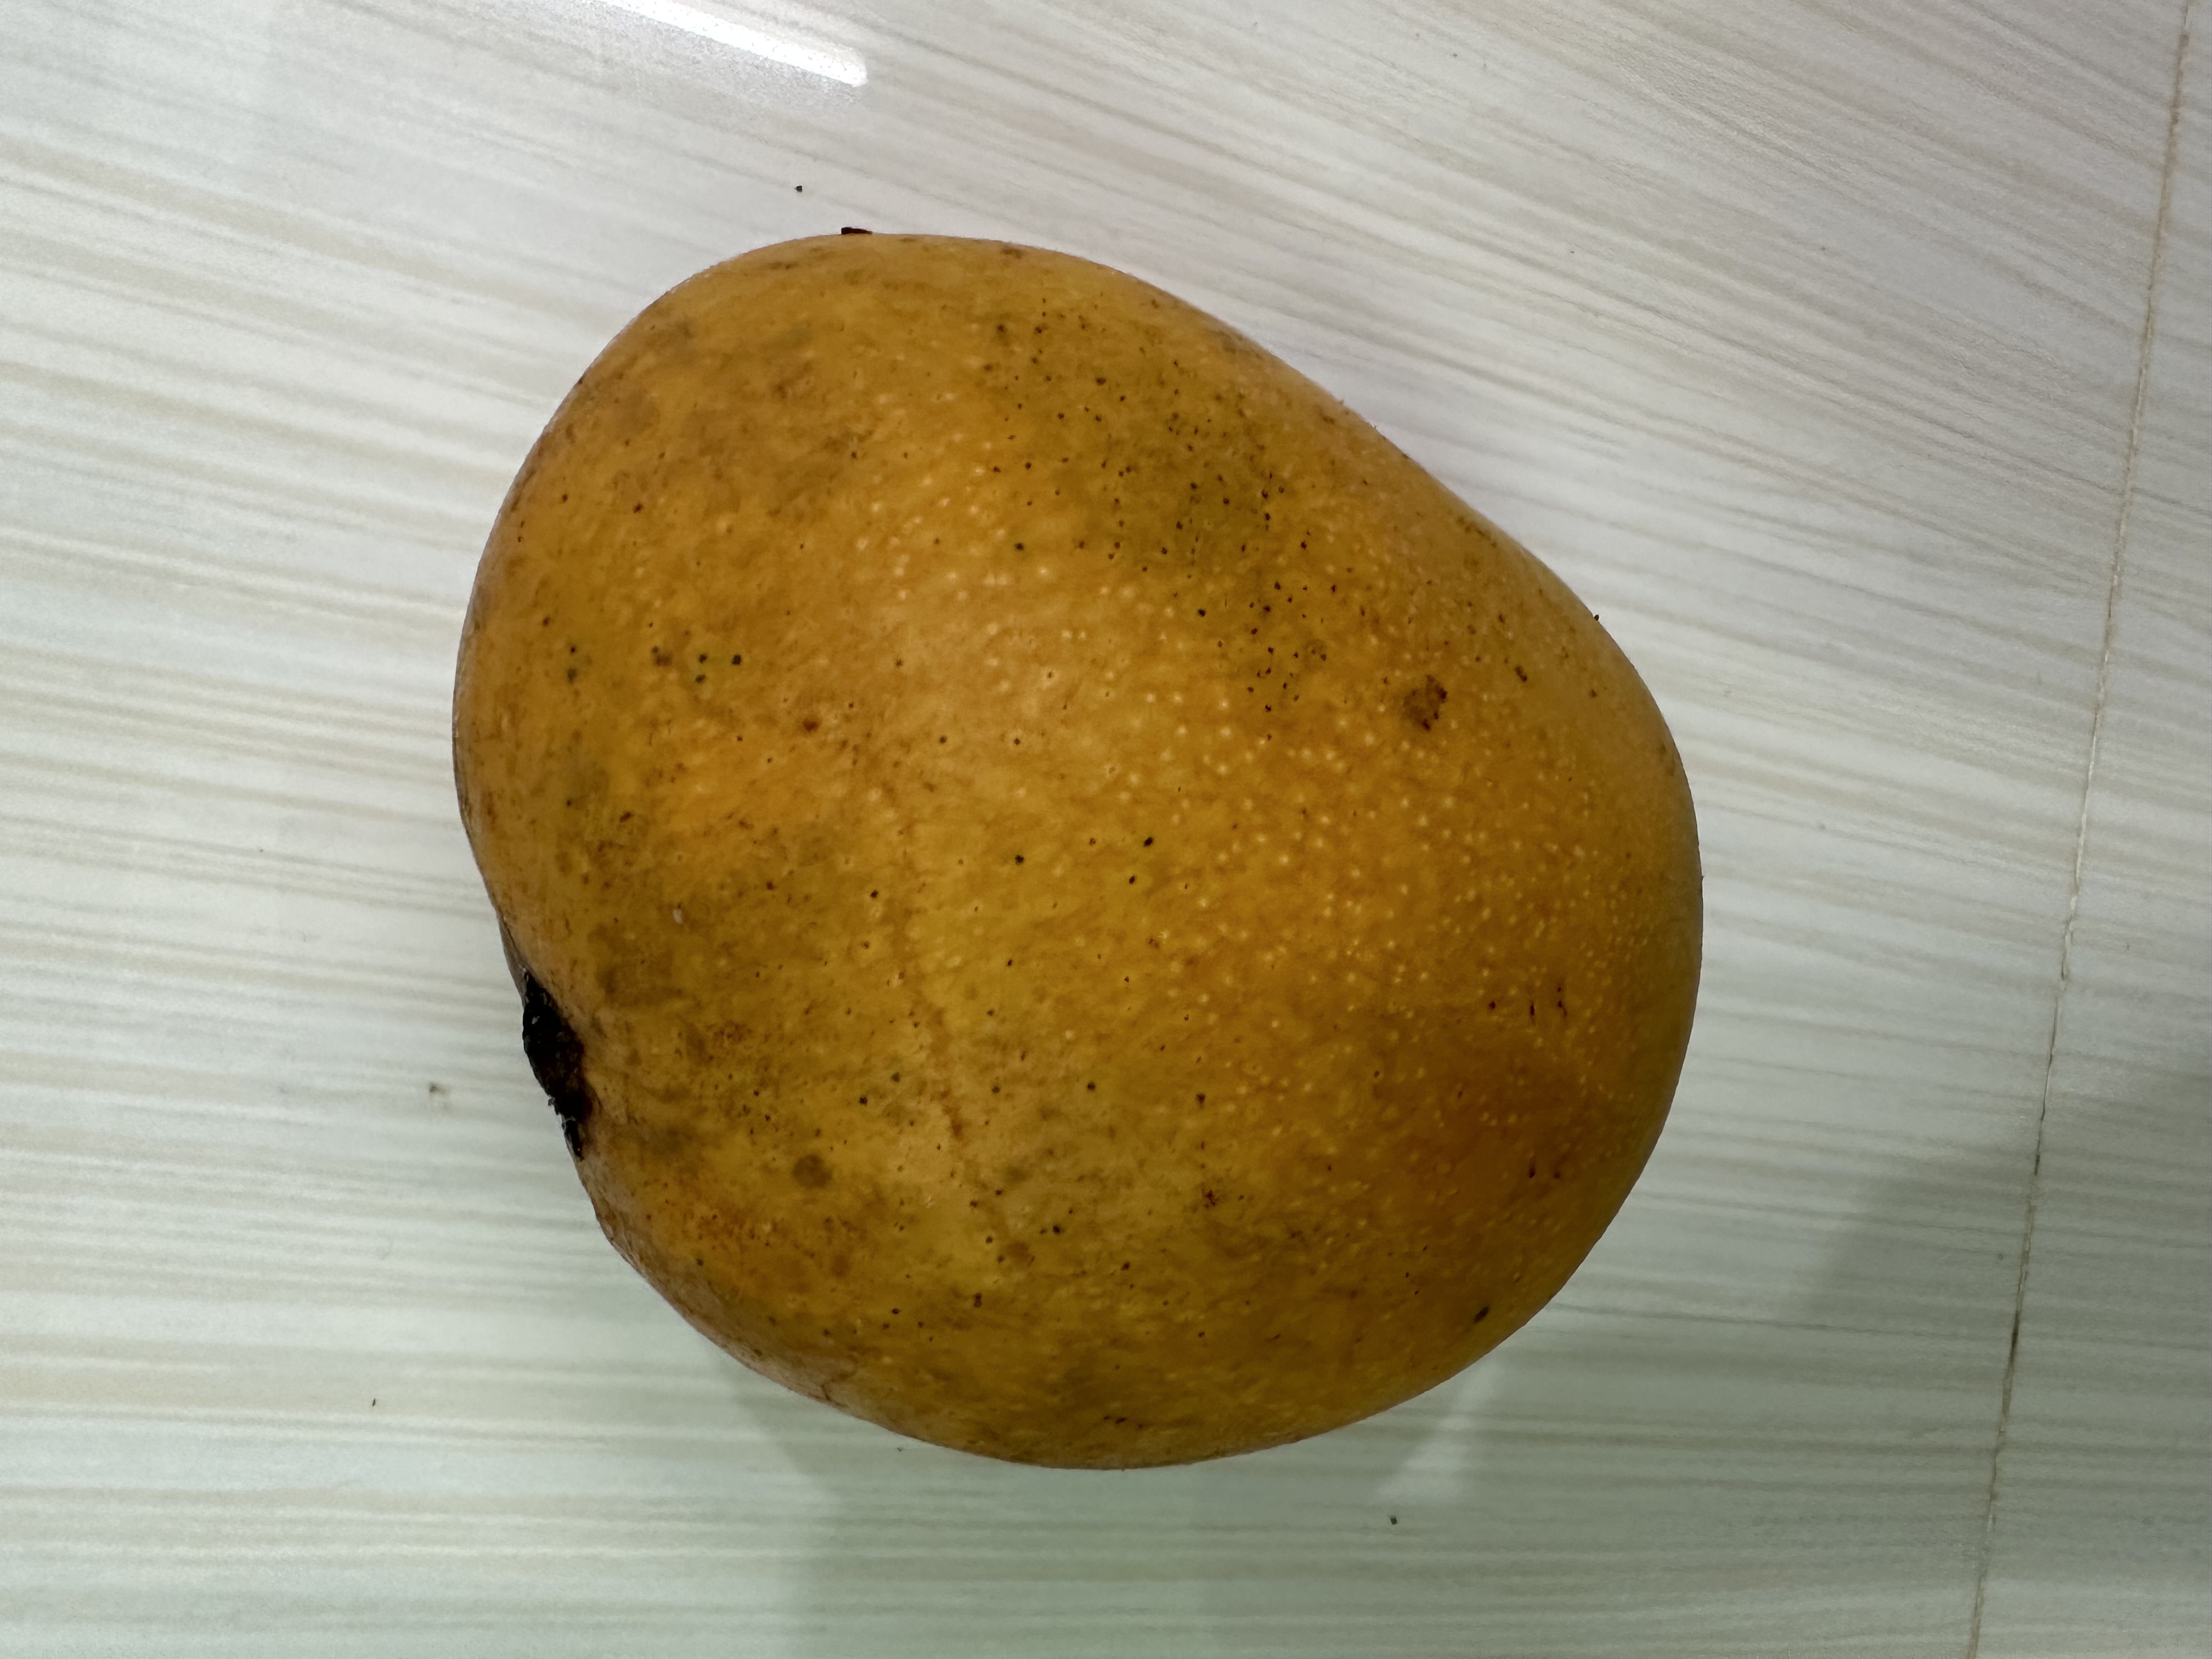
Mango variety: Bari-4